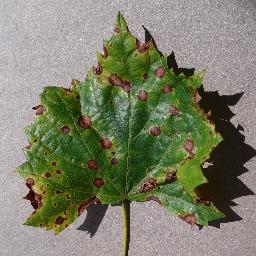
Label: Grape___Black_rot